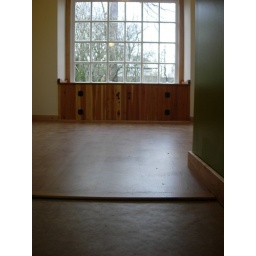
Looking from the kitchen into the main living area. A custom built seat in the window is also a storage bench.